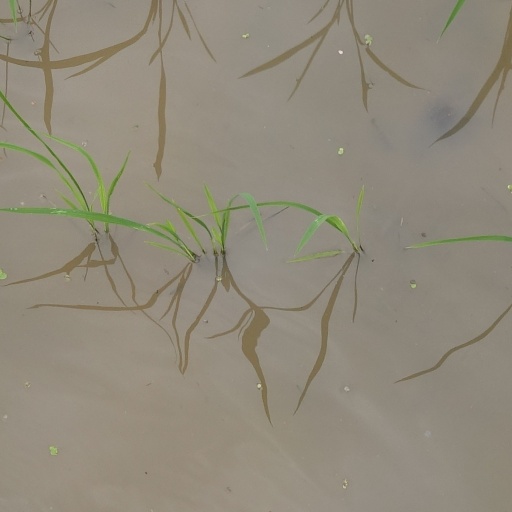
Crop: rice